Zhuangqiao railway station

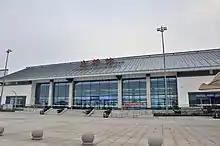
Front view of Zhuangqiao Railway Station

Zhuangqiao railway station (simplified Chinese: 庄桥站; traditional Chinese: 莊橋站; pinyin: Zhuāngqiáo "Zhàn") is a railway station on the Hangzhou–Ningbo high-speed railway located in Jiangbei District, Ningbo, Zhejiang, China.